St. Lucie River

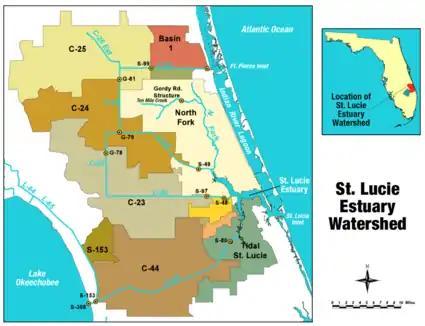
St. Lucie Estuary Watershed

The St. Lucie River is a estuary linked to a coastal river system in St. Lucie and Martin counties in the U.S. state of Florida. The St. Lucie River and St. Lucie Estuary are an "ecological jewel" of the Treasure Coast, central to the health and well-being of the surrounding communities. The river is part of the larger Indian River Lagoon system, the most diverse estuarine environment in North America with more than 4,000 plant and animal species, including manatees, oysters, dolphins, sea turtles and seahorses.